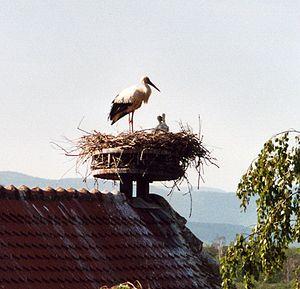
L’Alsace est une région culturelle et historique de l’est de la France à la frontière avec l'Allemagne et la Suisse. Ses habitants sont appelés les Alsaciens.